United Nations Security Council Resolution 1091

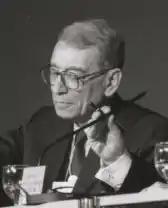
Boutros Boutros-Ghali

United Nations Security Council resolution 1091, adopted without a vote at a closed meeting on 13 December 1996, the Council acknowledged the contributions of the outgoing Secretary-General, Boutros Boutros-Ghali, whose term would expire on 31 December 1996.